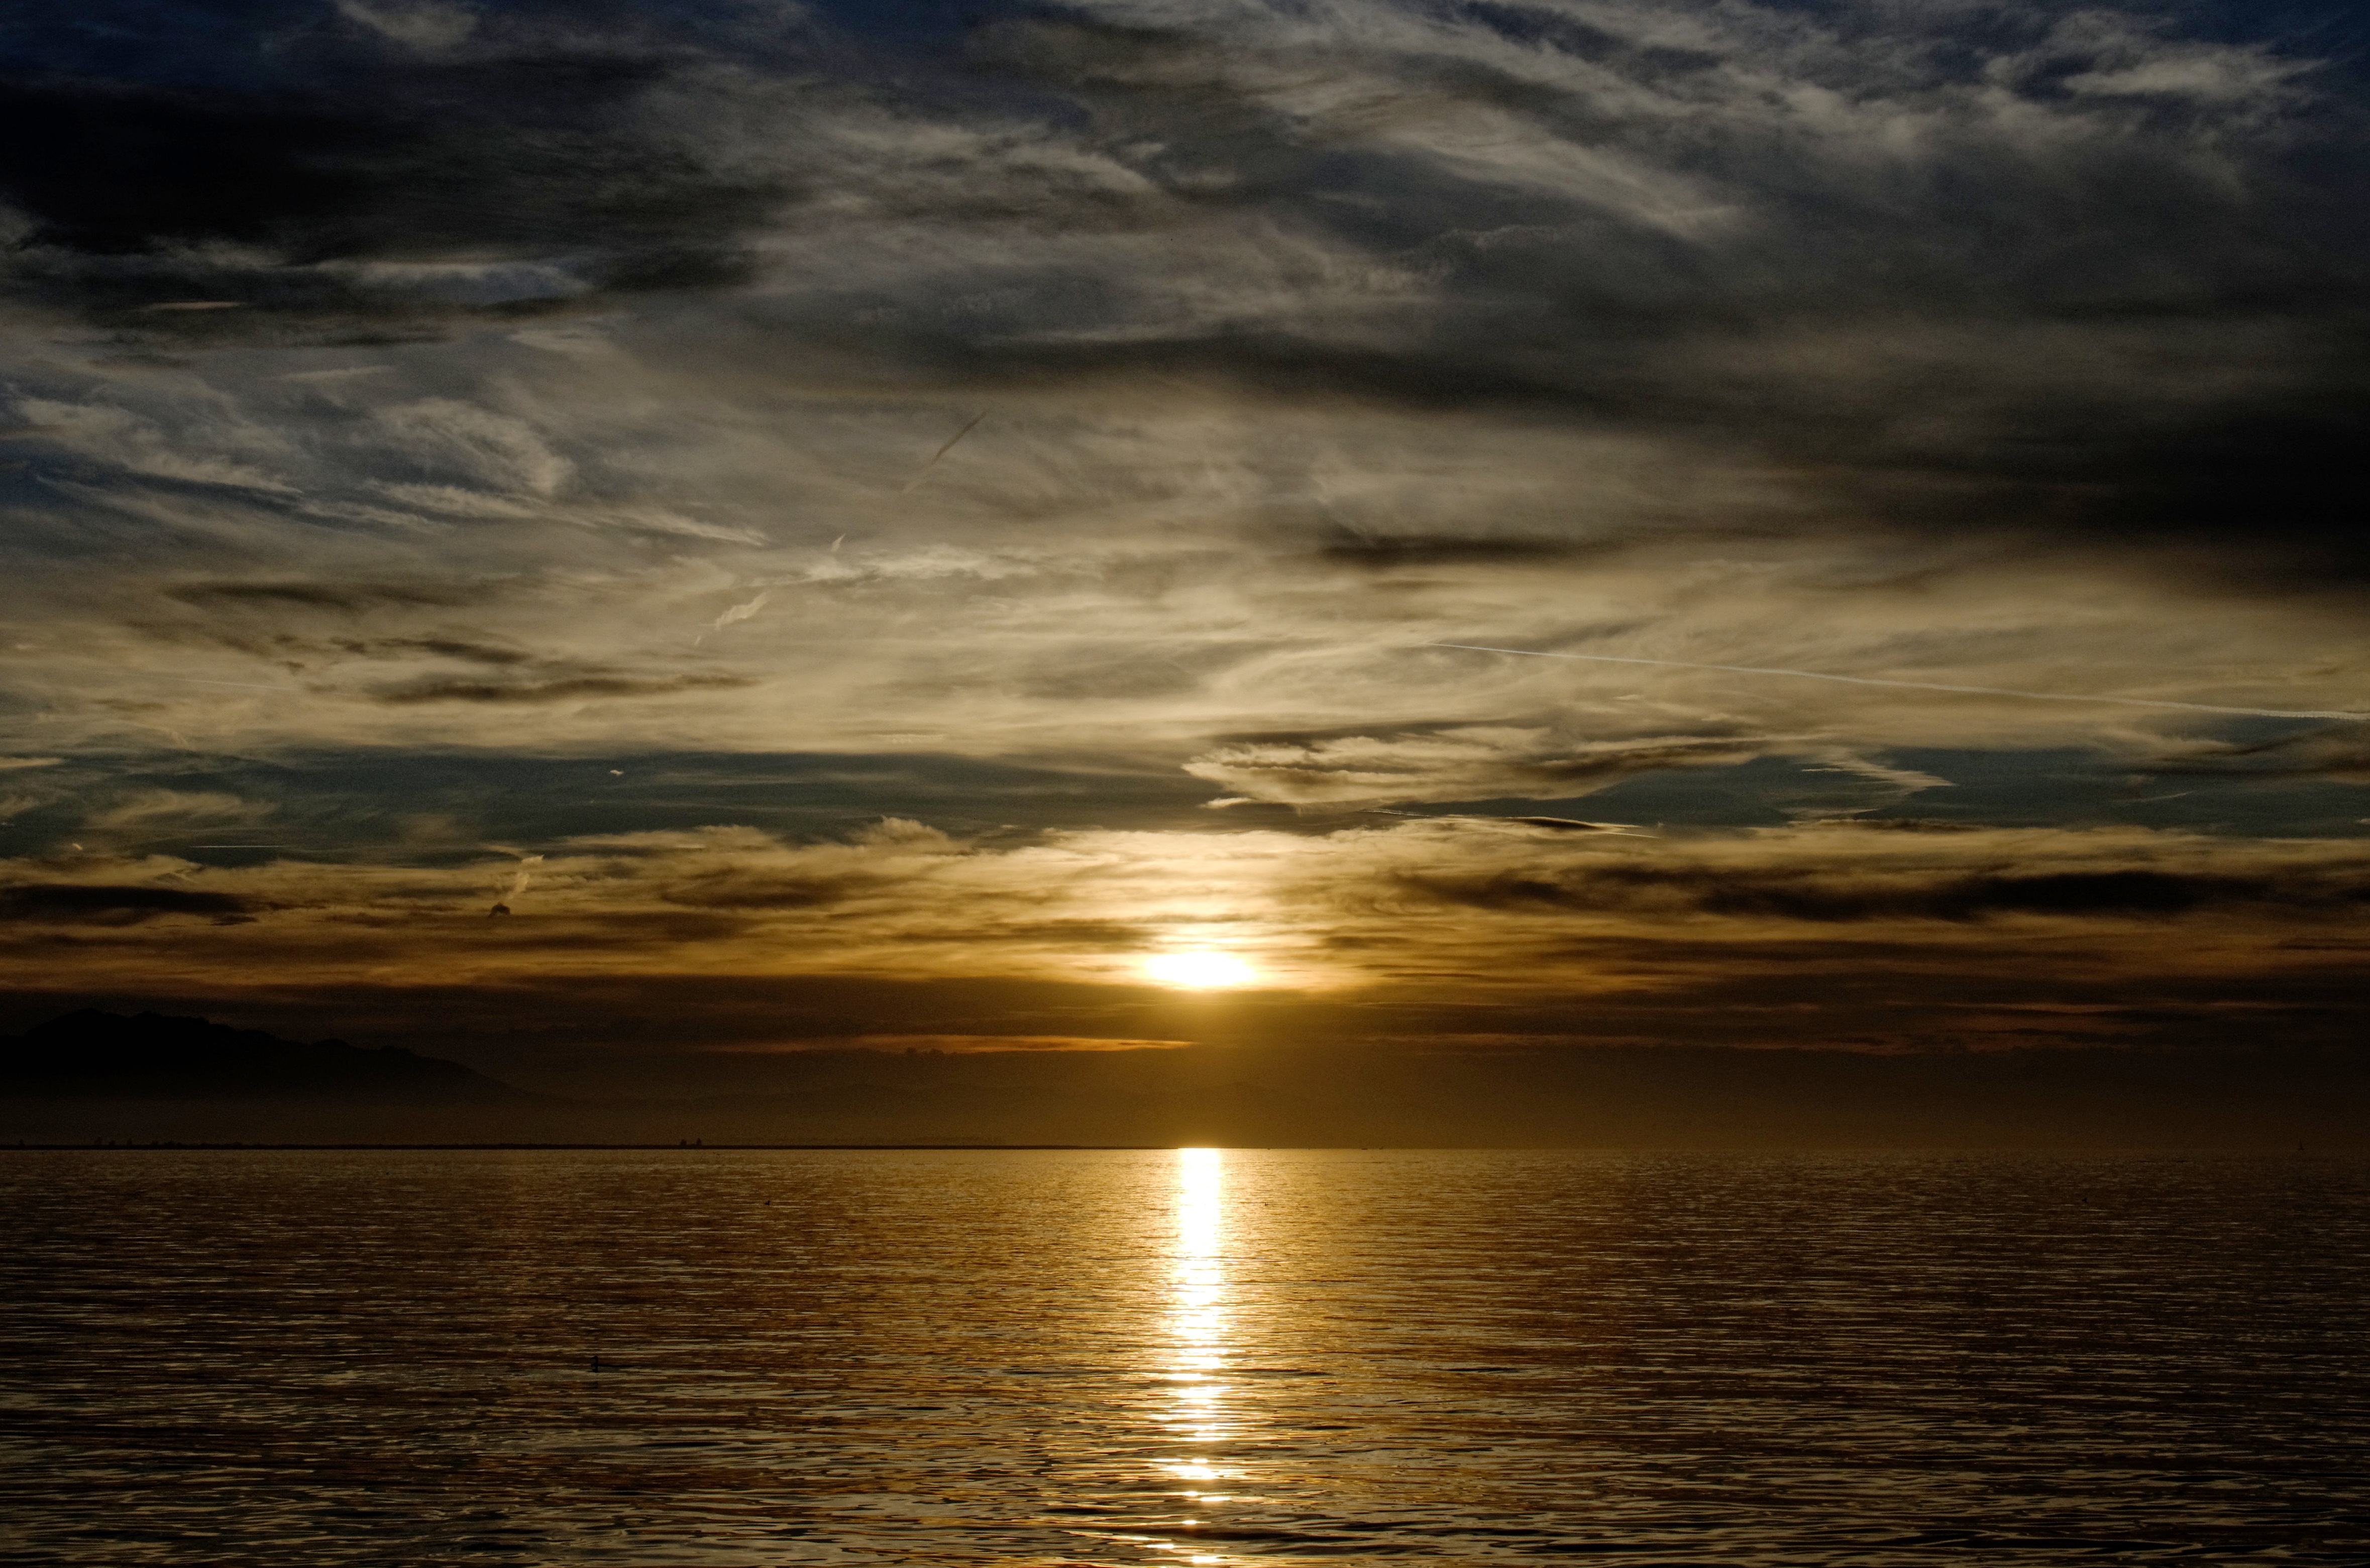
sea, coast, ocean, horizon, cloud, sky, sun, sunrise, sunset, sunlight, morning, shore, wave, dawn, atmosphere, dusk, evening, reflection, loch, abendstimmung, afterglow, evening sky, lake constance, weather mood, gewitterstimmung